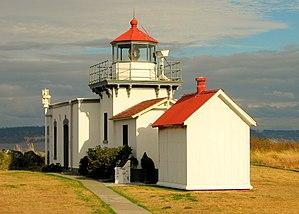
Le phare de Point No Point est un phare situé sur la péninsule de Kitsap près de la petite ville de Hansville sur le Puget Sound, dans l'État de Washington aux États-Unis.